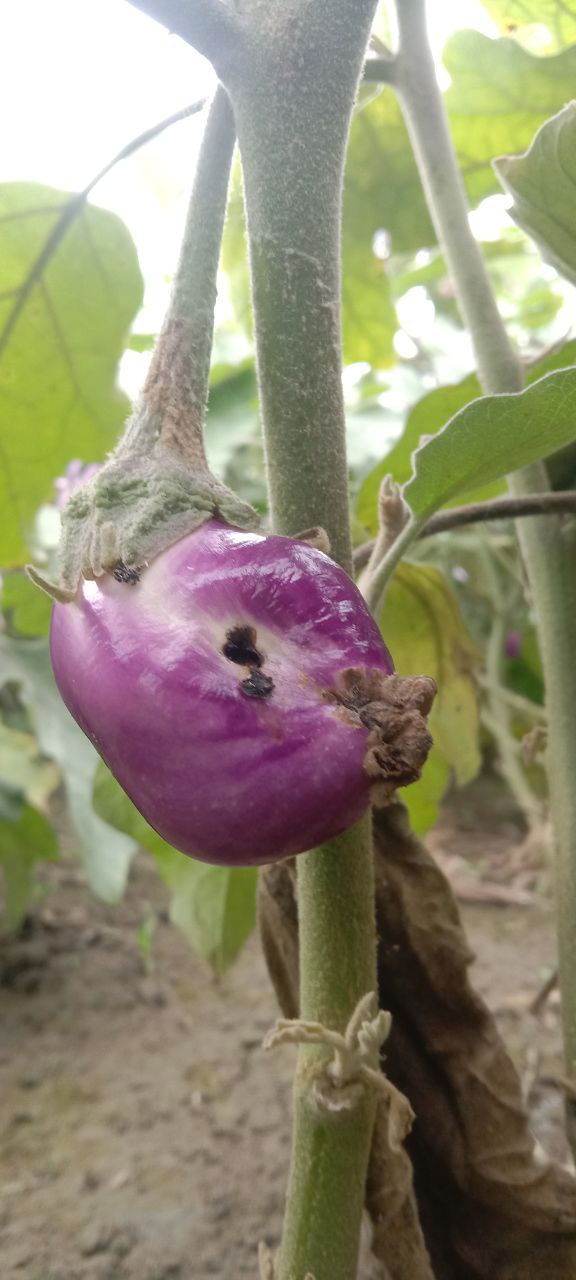
Label: Shoot and Fruit Borer